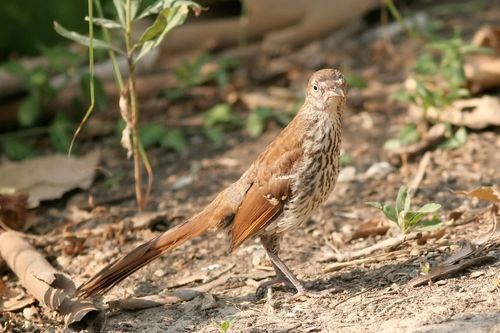
a bird with a striped white and brown breast and belly, a short, hooked bill, and a small headthe bird is brown with a long brown tail feather and a has a black and white speckled chest.
the bird is brown and kind of blends in with the ground.
this skinny brown bird has long brown rectrices and primaries which compliment its white and brown speckled breast.
this bird has long legs a light grey abdomen with darker streaking and brown wing tips and a brown tail.
small brown winged bird, tan chest with brown spots, small head with a small beak, long tail feathers
this brown bird has a long brown tail and it has dark brown stripes on pale brown ventral side.
the bird has a spotted belly and a long outer rectices.
this bird has wings that are brown and has a long beck
this bird has a white and dark brown belly, and it has a short pointed bill.
Species: Brown Thrasher